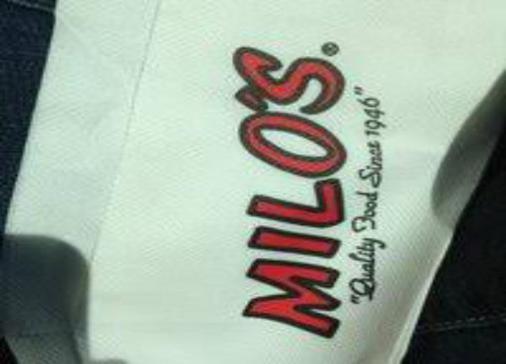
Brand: milo's hamburgers
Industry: Food